2011–12 El Hierro eruption

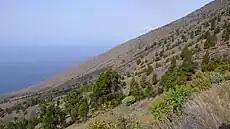
View from the slopes of El Julan on El Hierro. The June 2012 seismic activity was centred near this area.

Between 2 and 4 June 2012 seismic activity on the island again picked up, with small earthquake swarms indicating deep-seated magma movement below the island. A period of quiet followed, with another period of earthquake swarms starting on 14 June. Plotting of the earthquake epicentres showed that the magma was moving southwestwards across the central part of the island and under the area of the sea near the El Julan – La Dehesa area of the island, i.e. to the northwest of the submarine vent of 2011–2012. Deformation of the island continued at a faster rate than that observed prior to the October 2011 eruption. Sensors measured that inflation of height had taken place in the three days up to 27 June - a very fast rate of deformation.